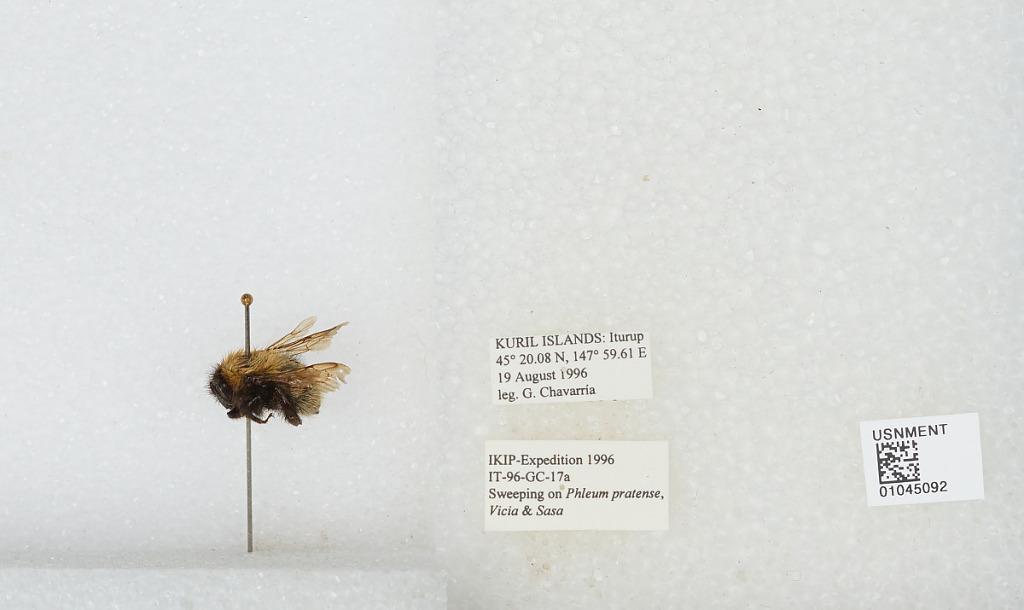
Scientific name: Bombus sp.
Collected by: G. Chavarria
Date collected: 1996-8-19
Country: Russia
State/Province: Sakhalin
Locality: Iturup, Kuril Islands
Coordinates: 45.3347, 147.994